Describe the emotion expressed in this image:  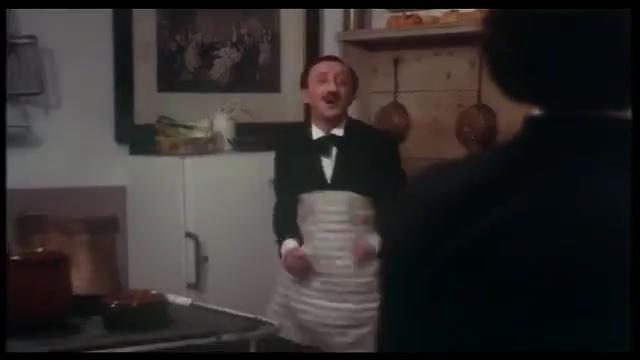
This person displays Pain, valence and arousal with low intensity.